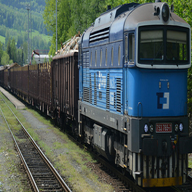
Vehicle type: Trains